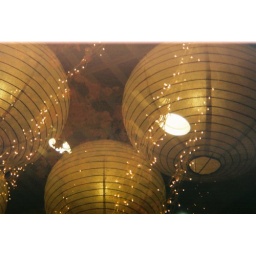
'Coyotes', Jason Mraz. taken in the gardens. laterns in a japanese shop, plastic flowers and fairylights in a fruit/veg shop.